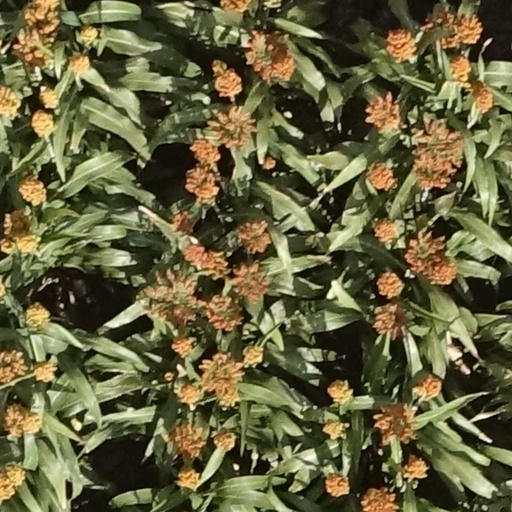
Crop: sorghum